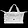
Label: Bag